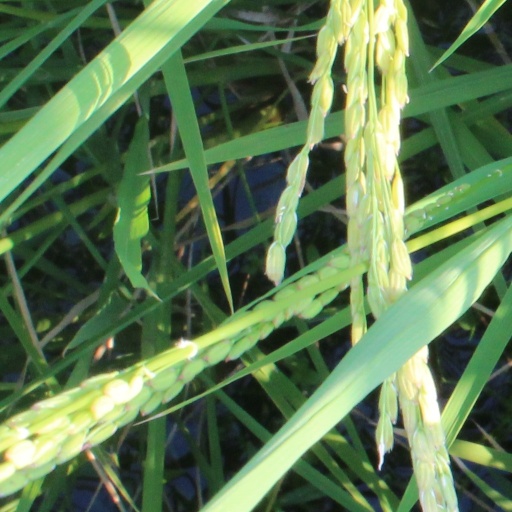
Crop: rice